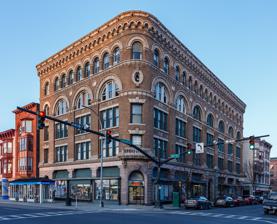
Building: Ilium Building
Country: United States of America
Year built: 1904
United States historic place Ilium Building U.S. National Register of Historic Places U.S. Historic district Contributing property East and south facades, 2008 Show map of New York Show map of the United States Location Troy , NY Coordinates 42°43′57″N 73°41′18″W / 42.73250°N 73.68833°W / 42.73250; -73.68833 Built 1904 Architect M. F. Cummings & Son Part of Central Troy Historic District ( ID86001527 ) NRHP reference No. 70000429 Significant dates Added to NRHP December 18, 1970 Designated CP August 13, 1986 The Ilium Building is a building located at the northeast corner of Fulton Street and Fourth Street in Troy , New York , United States . It was listed on the National Register of Historic Places on August 13, 1970, and since 1986 has also been a contributing property to the Central Troy Historic District . Its street address is 400 Fulton Street. The Ilium Building is designed in the Beaux-Arts style, and is described as handsome. The building is five stories high and was one of Troy's first tall buildings, featuring one of the oldest elevators in the city. The building's exterior features detailed stonework. The building's name, Ilium , is another term for classical Troy . The building is located next to the Fulton Street Gallery. The building was constructed in 1904. It was designed by Troy-based Cummings architectural firm . Some sources attribute the design to Marcus F. Cummings (1836-1905), while others attribute the design to Frederick M. Cummings. Marcus Cummings designed other major buildings in Troy, including the National State Bank Building , Troy Times Building, Troy City Hall, Troy High School , Troy Courthouse, Rensselaer County Courthouse, and Mount Ida Presbyterian Church. References Hudson Valley portal